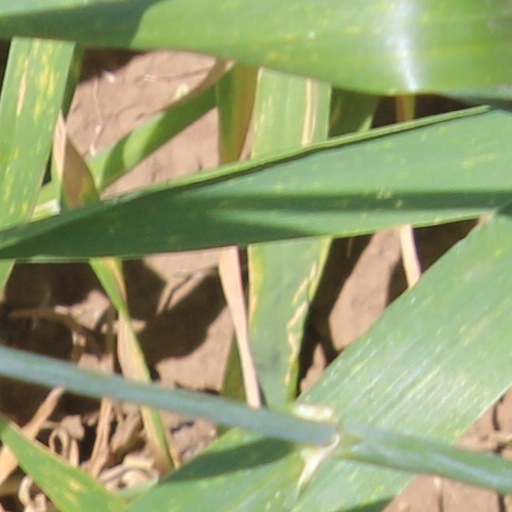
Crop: wheat